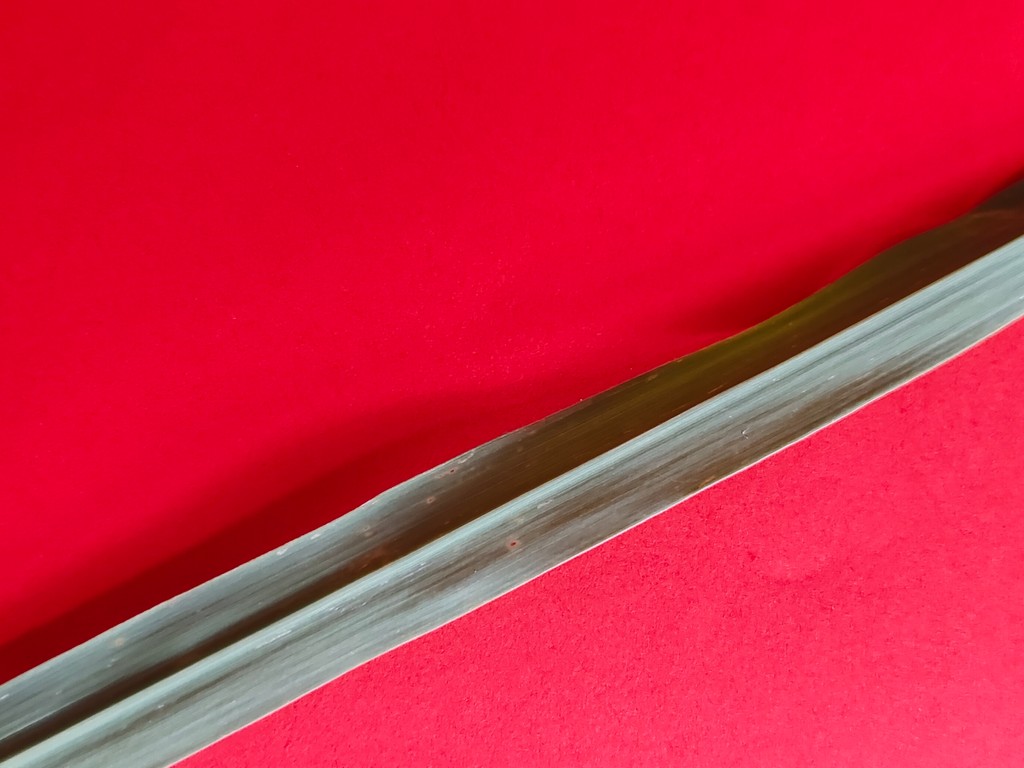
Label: Unhealthy